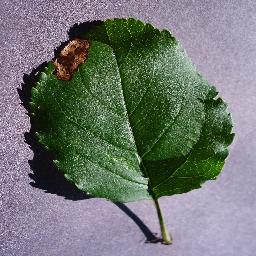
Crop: apple
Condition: black_rot